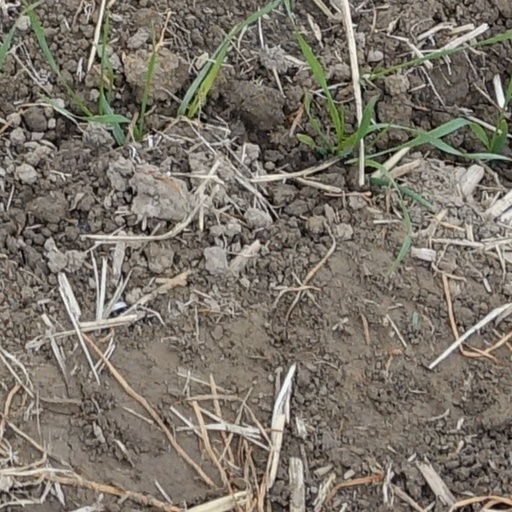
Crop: wheat